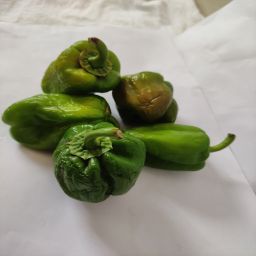
Crop: Bell Pepper
Quality: Old